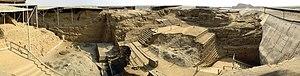
Fouilles Archéologiques à la Huaca de la Luna, Trujillo, Pérou
La Huaca de la Luna est une construction en adobe située au nord du Pérou, dans le département de la Libertad, à environ 5 km au sud de Trujillo. Cet édifice ayant la forme d'une pyramide à degrés fut construit par les Moches qui en firent le plus important lieu de culte de leur royaume.